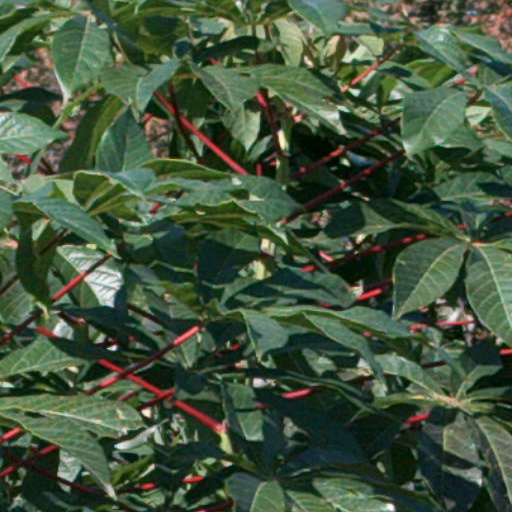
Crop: cassava